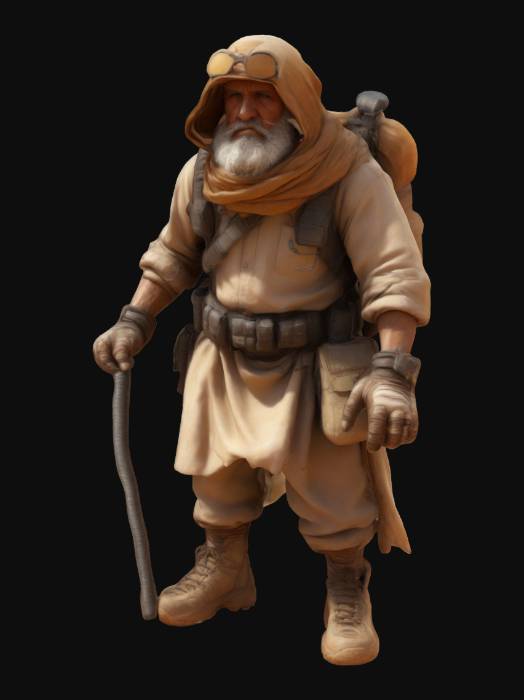
미적 점수 (1~10점): 9